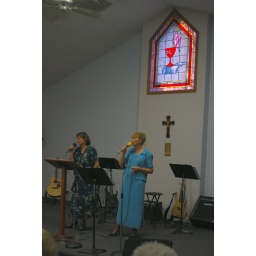
38-The window in back of the girls was really effective